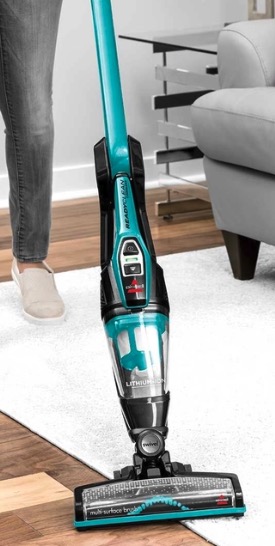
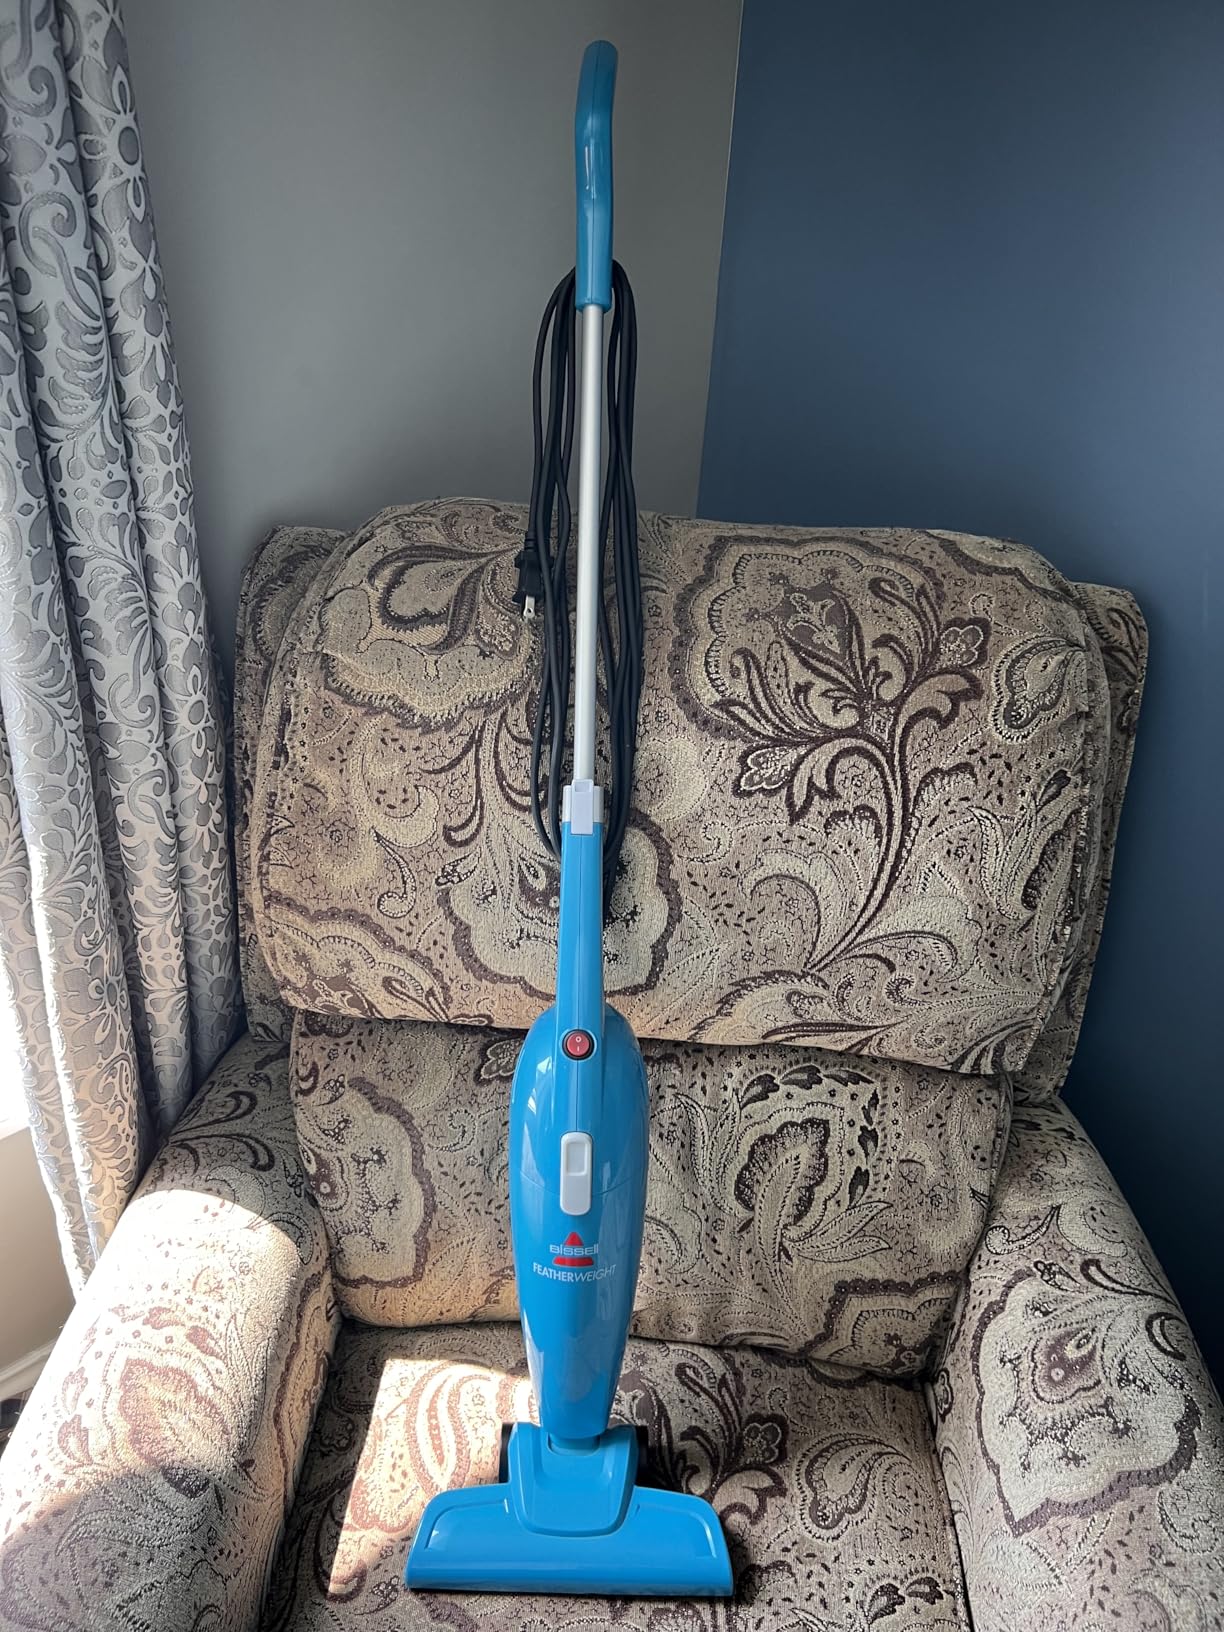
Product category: items_vacuum
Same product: no